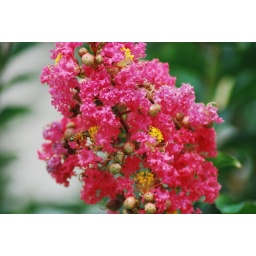
Just some flower shots from my walk this morning around lake charles with a friend.